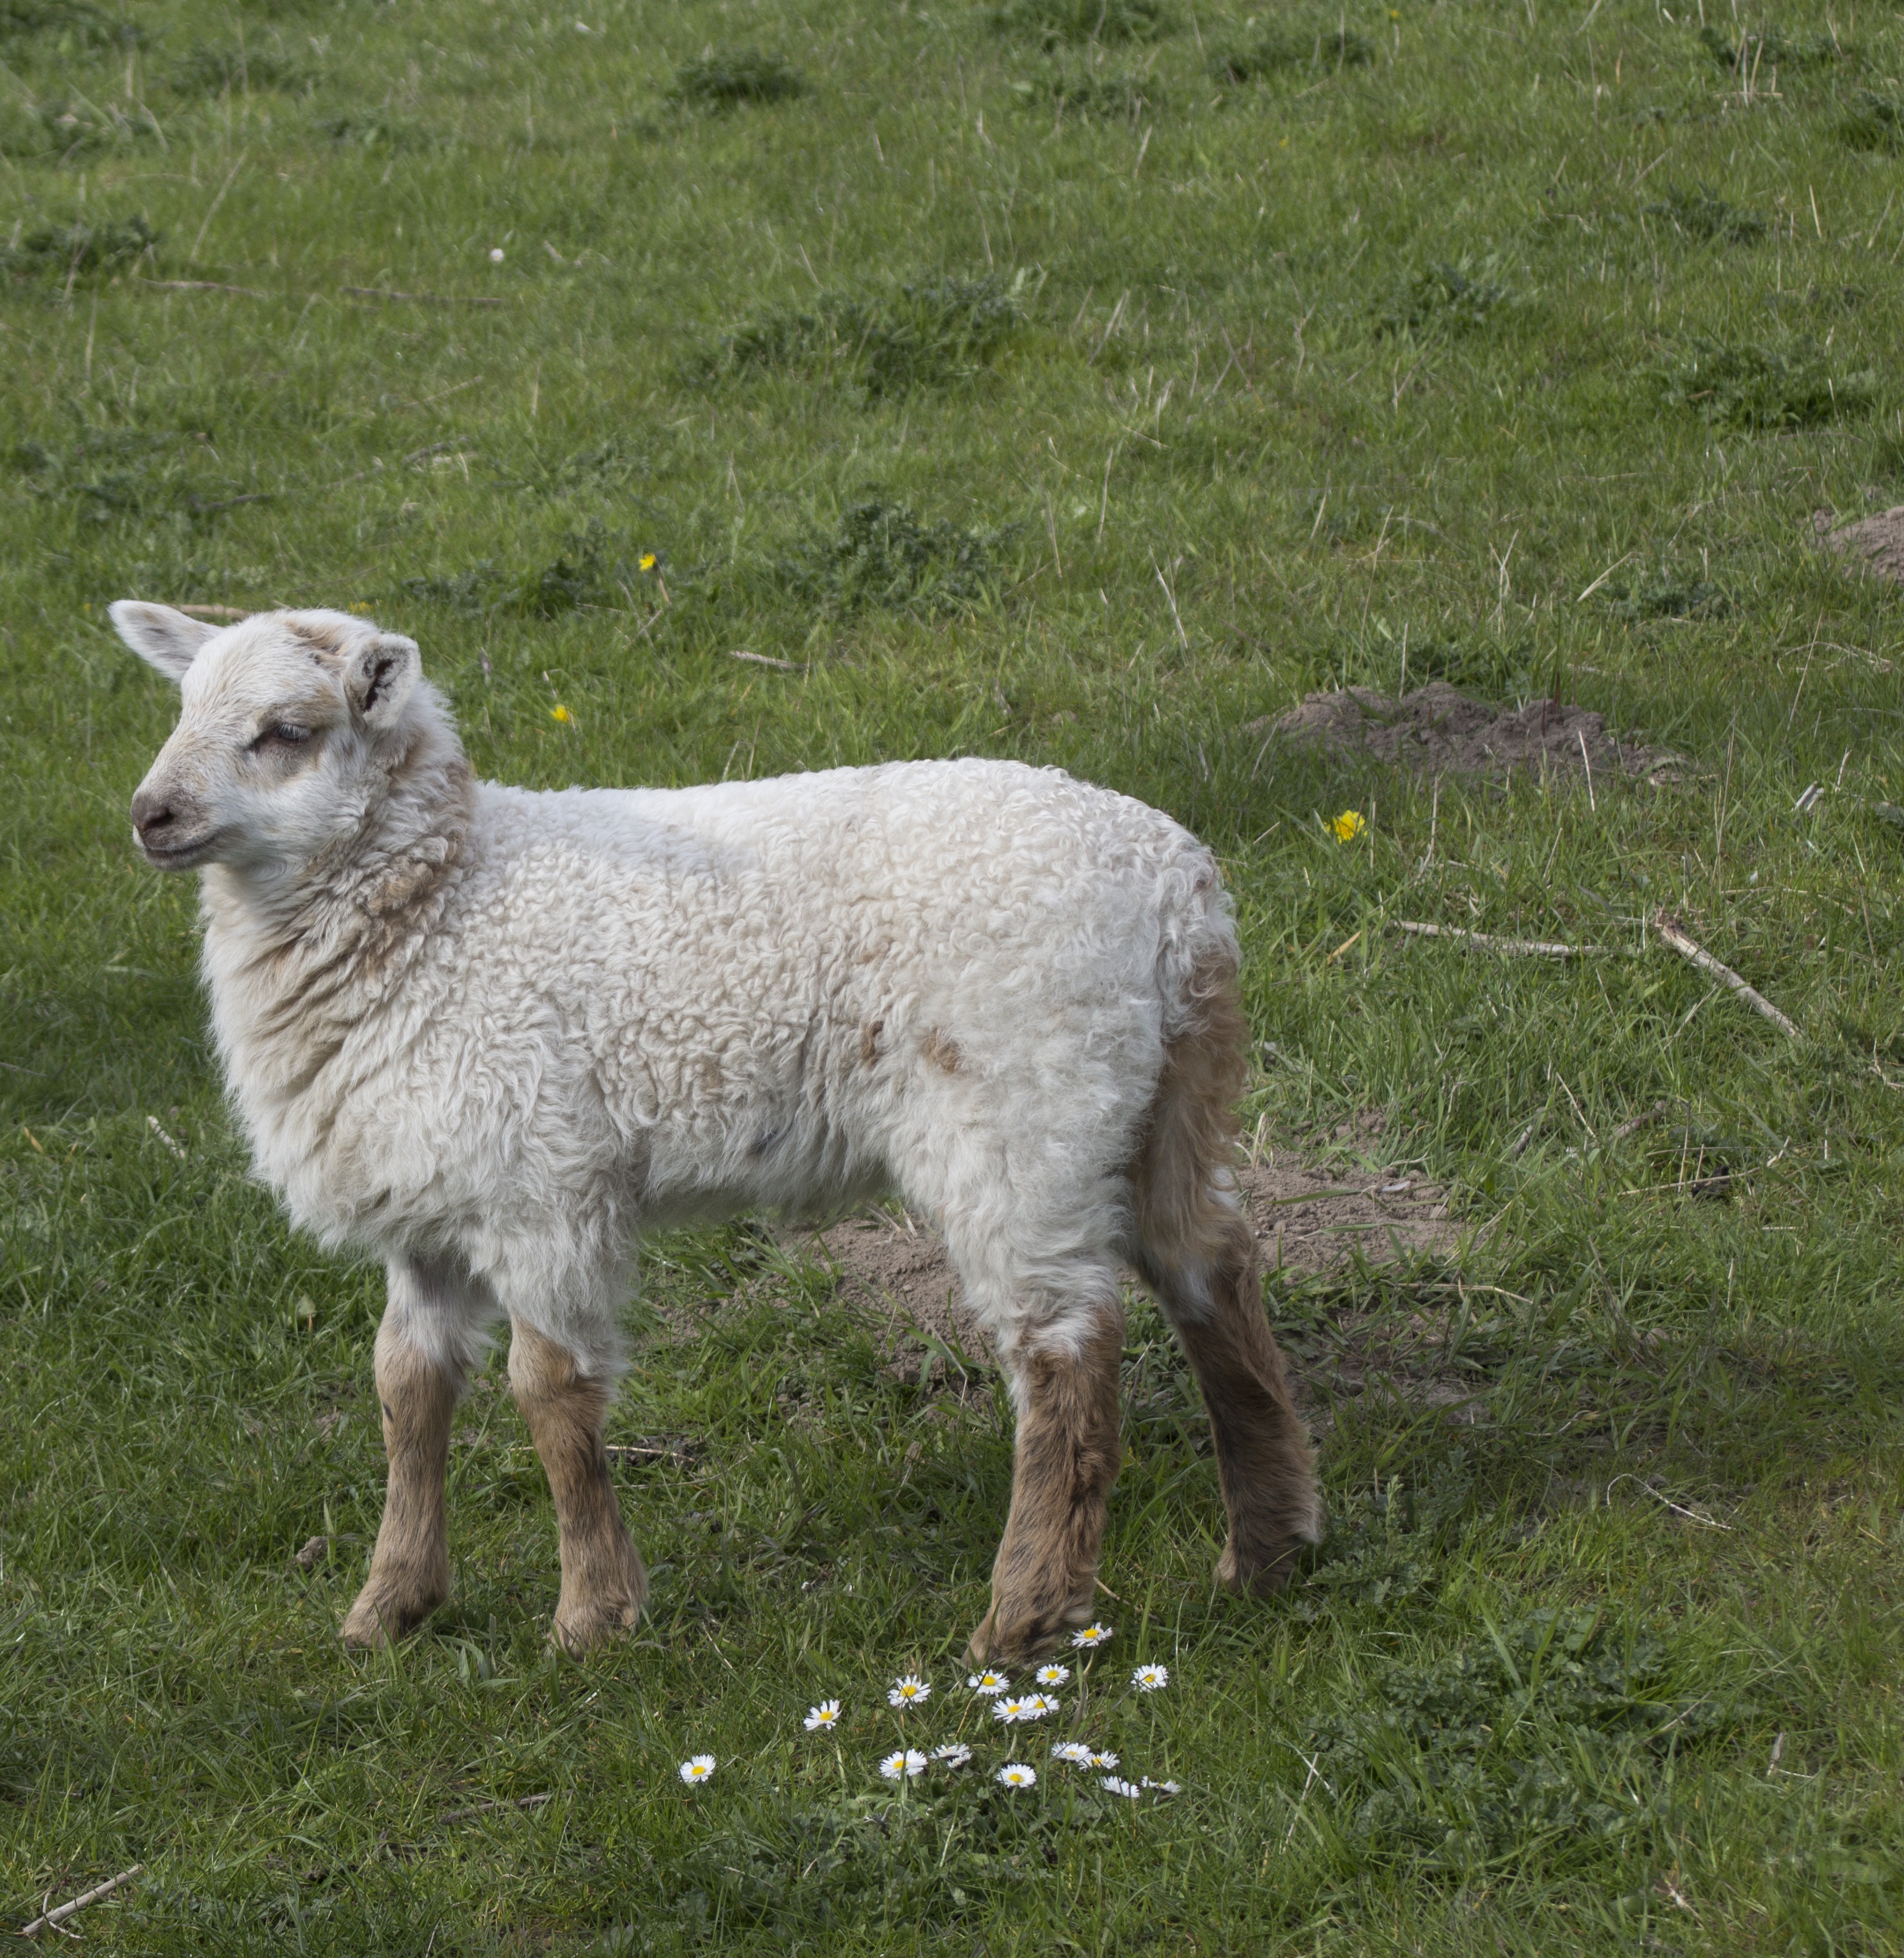
nature, grass, meadow, animal, cute, fur, herd, pasture, grazing, sheep, mammal, fauna, lamb, mountain goat, goats, vertebrate, sheeps, animal world, nordfriesland, cow goat family